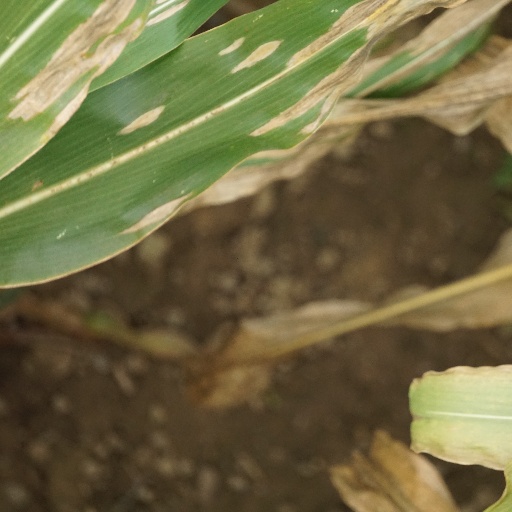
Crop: maize; corn